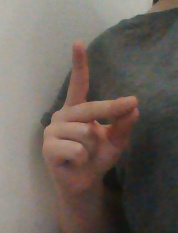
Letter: ta